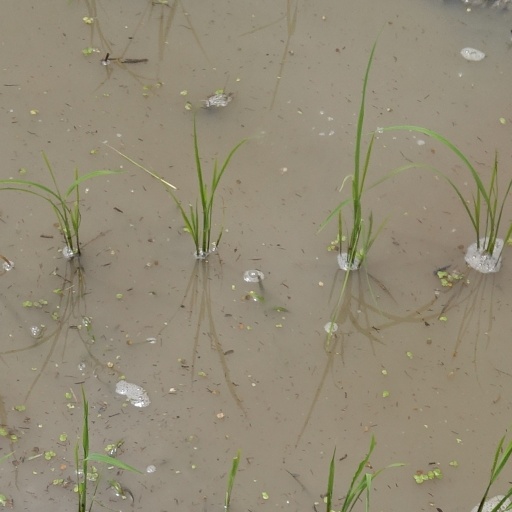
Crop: rice